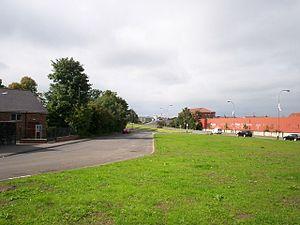
La confrontation de Drumcree est le nom d'un conflit non résolu concernant une marche orangiste se déroulant le dimanche précédant le 12 juillet à Portadown en Irlande du Nord. L'Ordre d'Orange, une fraternité protestante, réclame le droit d'emprunter un itinéraire qui traverse le quartier nationaliste catholique, pour se rendre à l'église de Drumcree, droit que lui dénie la communauté catholique qui considère qu'il s'agit d'une marche sectaire. Les membres de l'Ordre d'Orange locaux revendiquent, quant à eux, le droit d'organiser une marche qui emprunte le même itinéraire depuis 1807 et fait partie de leurs traditions. Le conflit autour de cette marche orangiste a provoqué de régulières poussées de violence dans les années 1980-1990, qui se sont apaisés dans les années 2000, cependant, cette journée reste un enjeu sectaire local.